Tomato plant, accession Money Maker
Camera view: horizontal (90 deg, fisheye); turntable rotation: 150 degrees
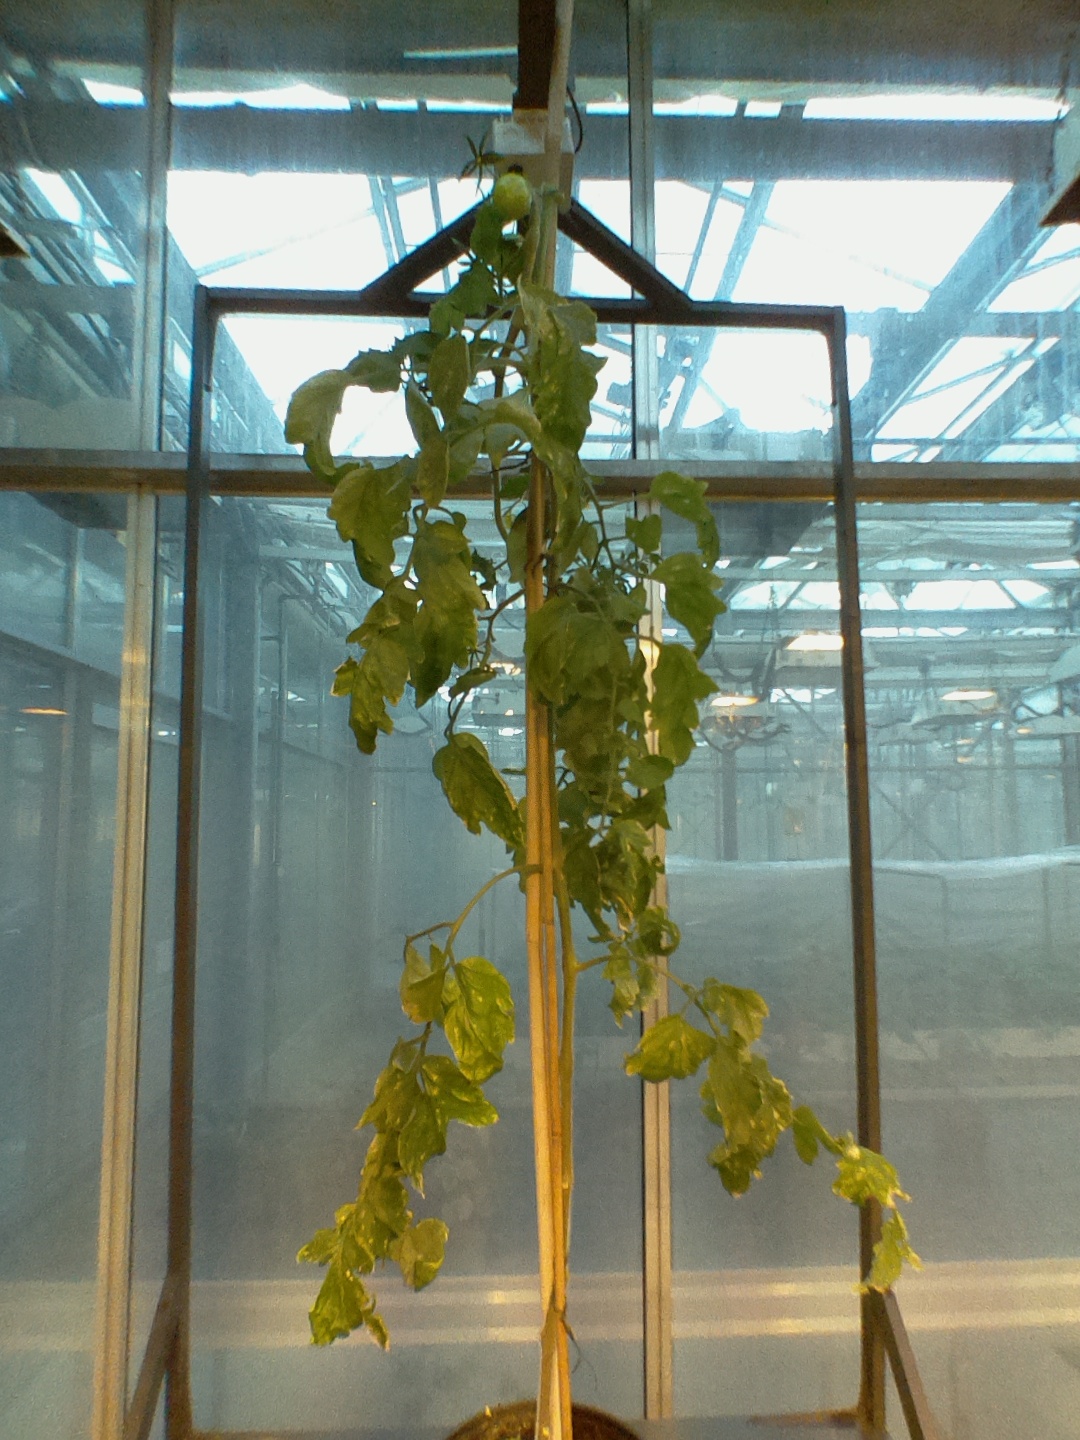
BBCH growth stage 78: 80% -90% of final fruit size